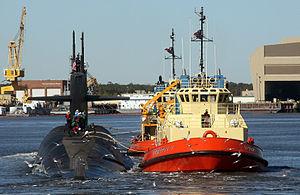
La base navale de Kings Bay est une base de la marine américaine située près de la ville de Saint-Marys dans le comté de Camden au sud-est de la Géorgie, et non loin de Jacksonville, en Floride. La base sous-marine est le port d'attache pour l'United States Fleet Forces Command sur la Côte Est de la flotte de sous-marin nucléaire lanceur d'engins. Cette base sous-marine couvre, en 2013, environ 6 400 hectares de terres, dont 1 600 hectares des zones humides protégées et emploie plus de 9 000 personnes.